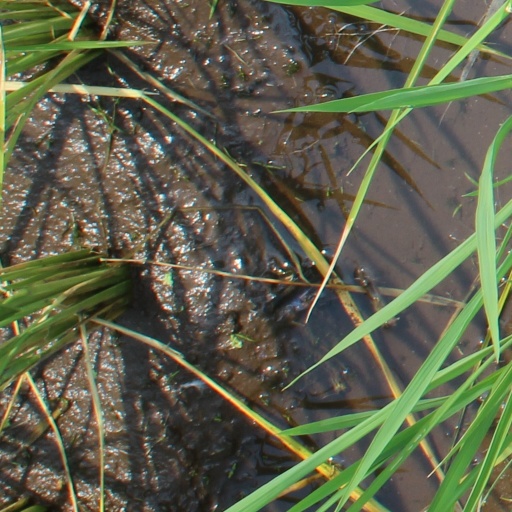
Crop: rice